Hotel Arctic (Greenland)

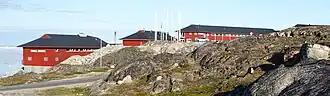
View of Hotel Arctic

Hotel Arctic is a 4-star hotel located 2.7 km north of the Ilulissat Icefjord, a UNESCO World Heritage Site owned by Air Greenland. The hotel was built shortly after the airport was opened in 1984 to accommodate passengers.